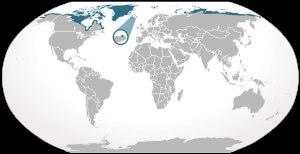
L'ours blanc, aussi connu sous le nom d'ours polaire, est un grand mammifère omnivore originaire des régions arctiques. C'est, avec l'ours kodiak et l'éléphant de mer, l'un des plus grands carnivores terrestres et il figure au sommet de sa pyramide alimentaire.